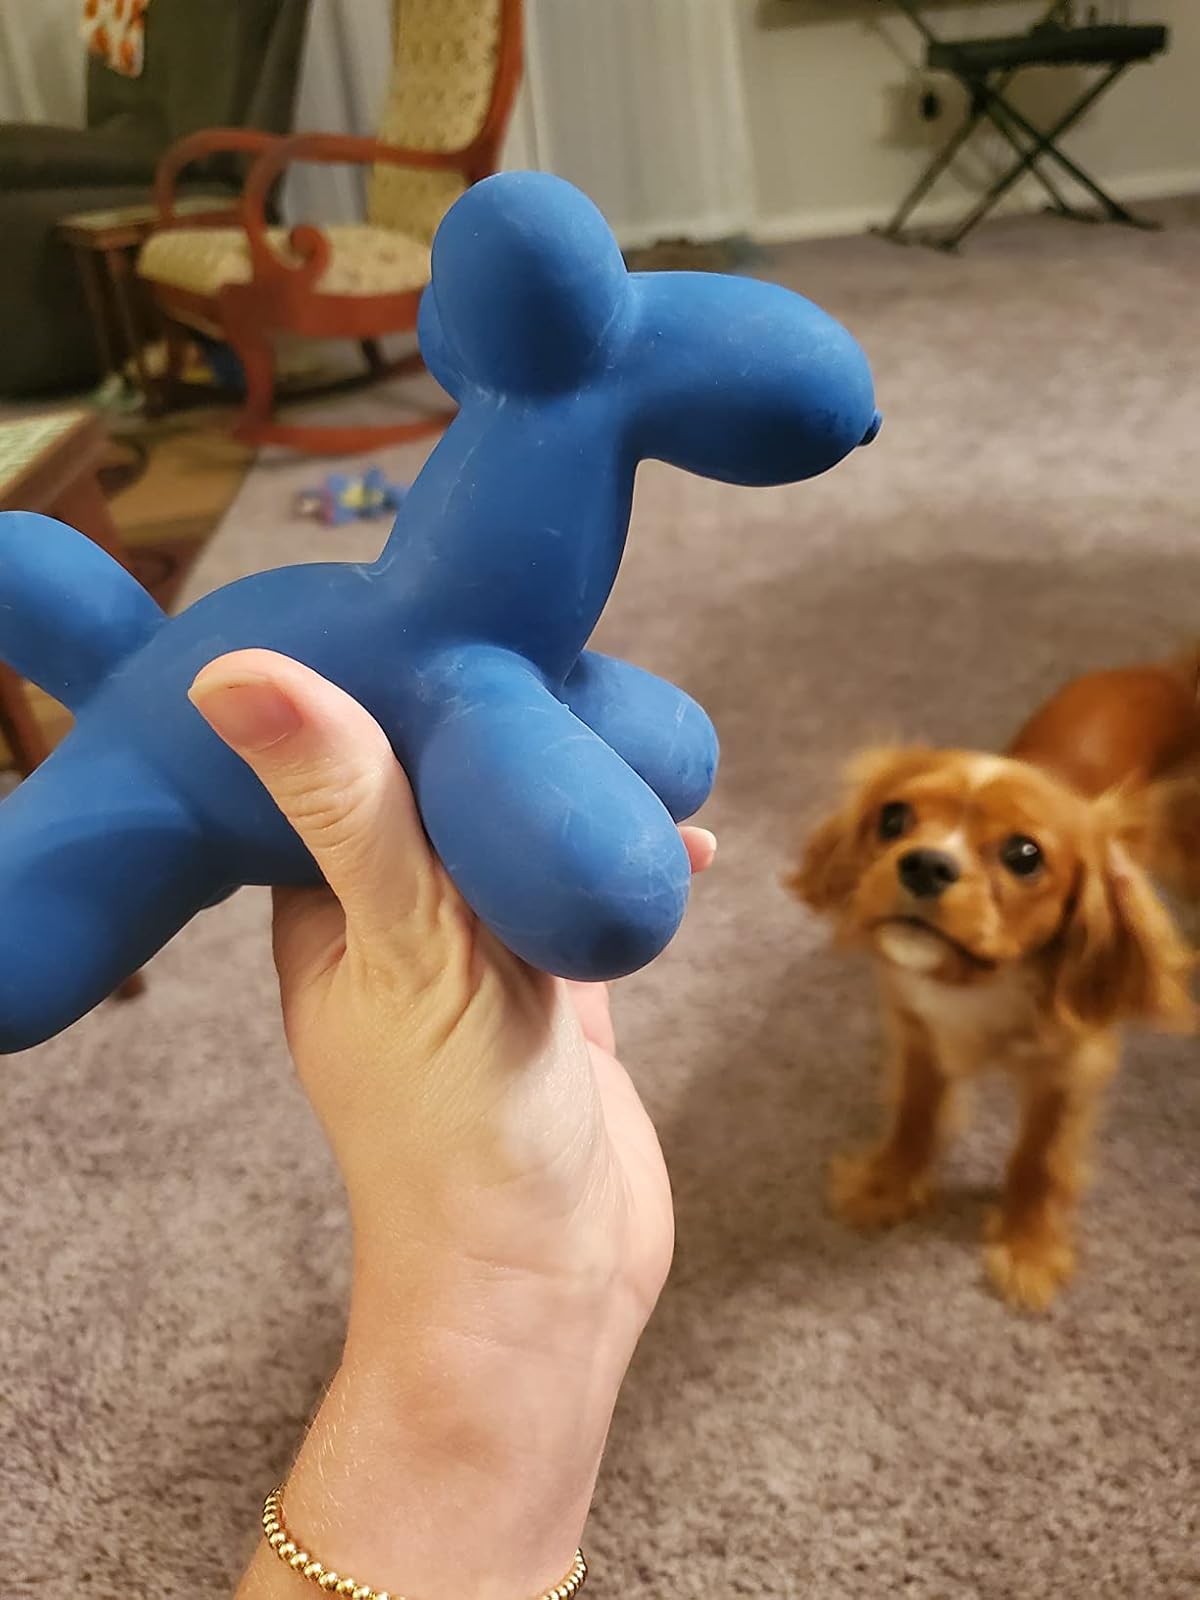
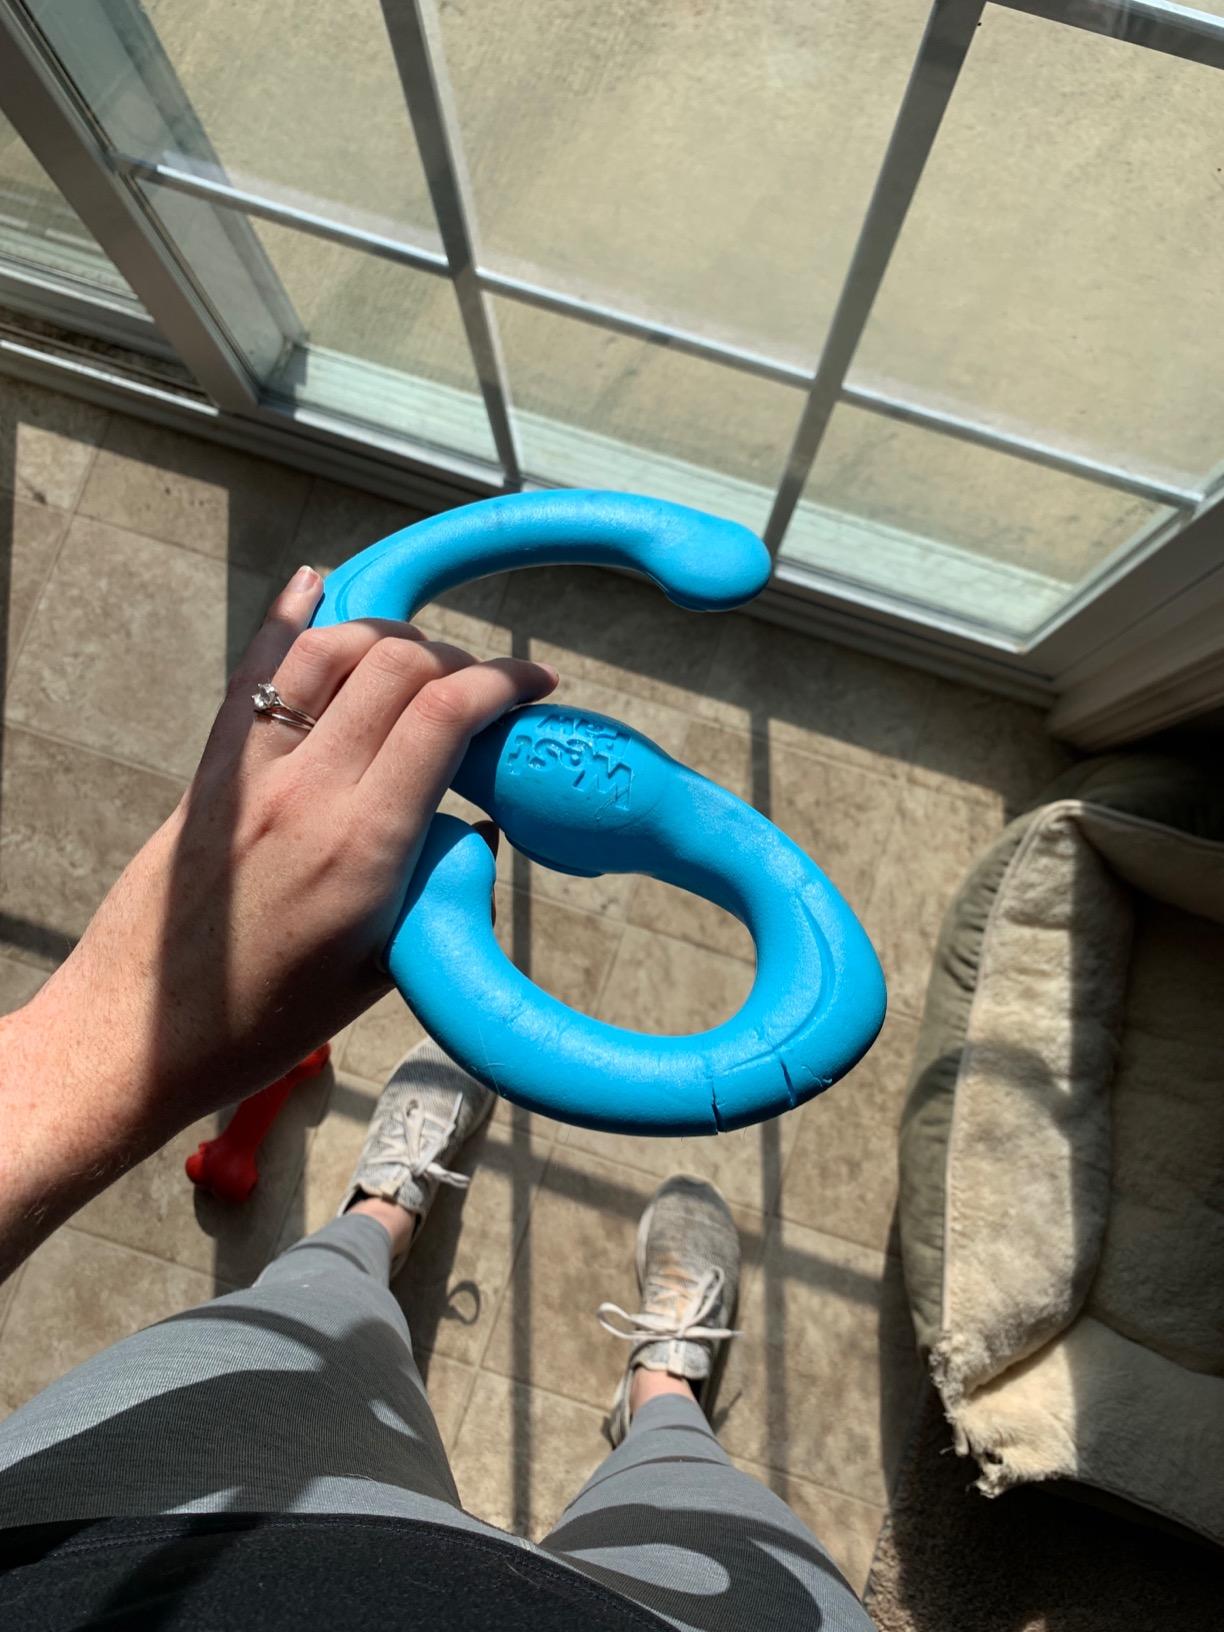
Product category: items_toy
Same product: no